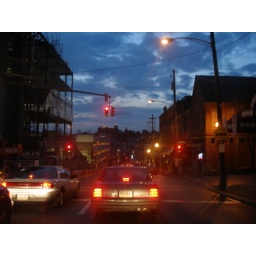
Evening brings out the deep blues in the sky as well as the many colorful lights and their reflections.